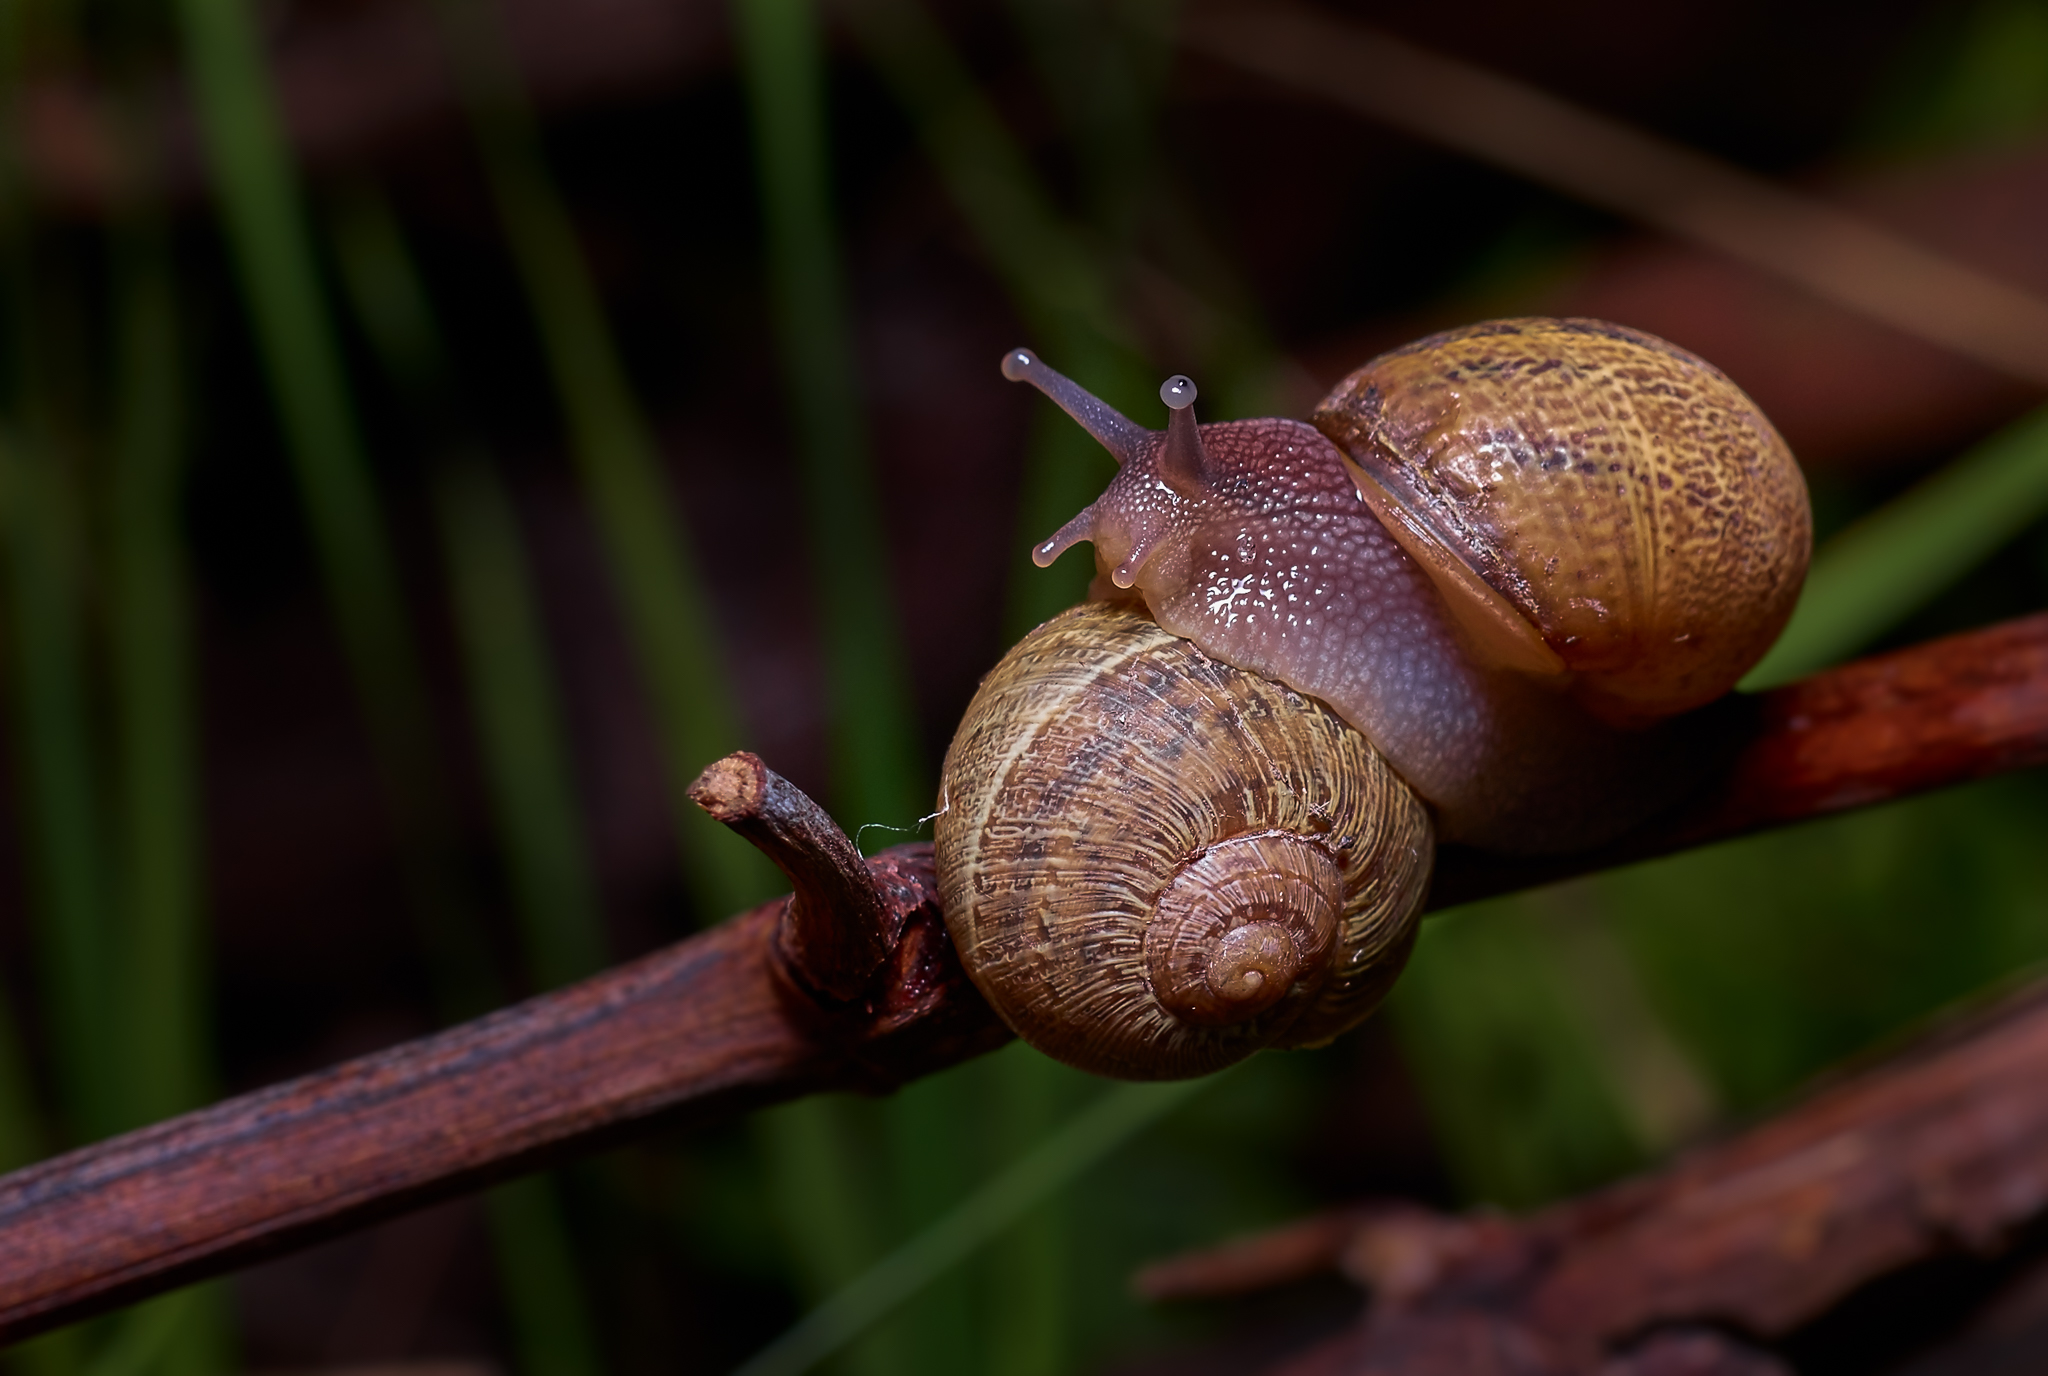
nature, photography, macro, fauna, invertebrate, close up, snail, animals, naturaleza, lumixfz1000, fz1000, molluscs, ggl1, xovesphoto, animales, panasoniclumixfz1000, caracole, schnecken, macro photography, sea snail, plant stem, snails and slugs